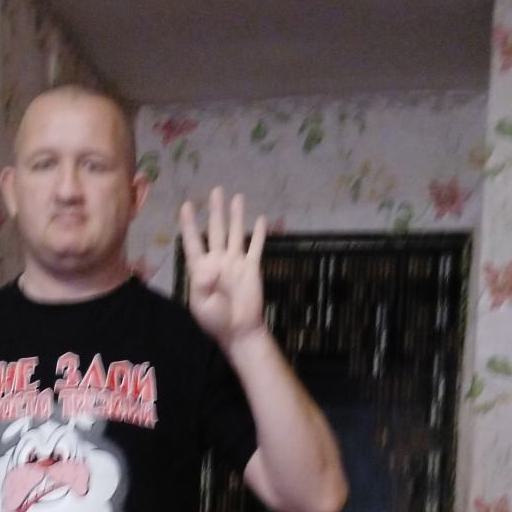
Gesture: four